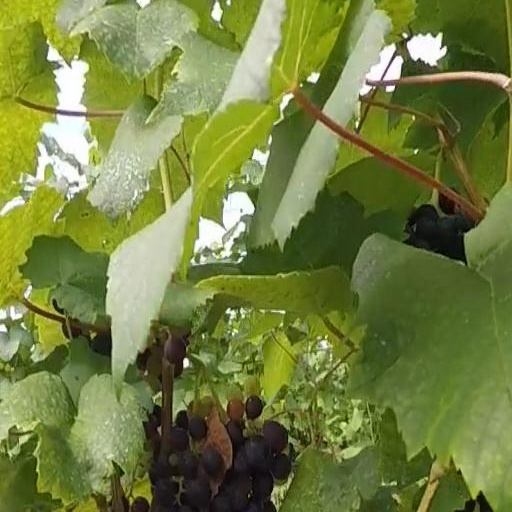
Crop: grape